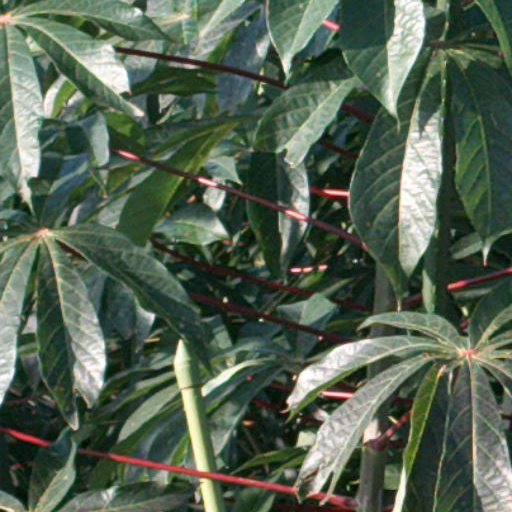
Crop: cassava